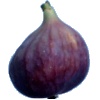
Label: Fig 1